15th Tank Corps

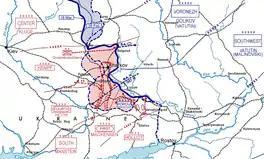
The German advance and Soviet retreat during the Third Battle of Kharkov

The 15th then pursued retreating German forces in the direction of Poltava. Late on 16 February, it captured Zalyutino and engaged German troops at Pesochnya on the road to Liubotyn. After capturing Pesochnya two days later, the 15th began the battle for Liubotyn against troops of the Grossdeutschland Division, but became bogged down in heavy fighting for the city. The corps' 195th Tank Brigade and the 160th Division were ordered to bypass the city and attempt to capture Staryi Merchik. On 21 February, they advanced on Liubotyn from the west, and the Grossdeutschland Division began its retreat from the city on the next day. In the battle for Liubotyn between 21 and 22 February, the corps reported killing 400 German soldiers and destroying 12 tanks, while suffering losses of 360 killed and wounded and six tanks.